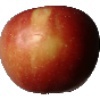
Label: braeburn_apple